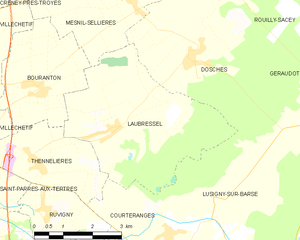
Carte des communes françaises: Laubressel